The Kirk (Mason City, Iowa)

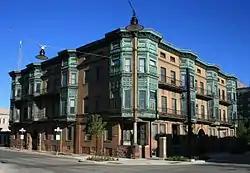

The Kirk was a historic building located in Mason City, Iowa, United States. Completed in 1903, this was the city's first luxury apartment building. Horace P Kirk, who owned and managed the building, was a Mason City businessman, photographer, and civic leader. He built two other buildings here and to the north that were destroyed in a fire in 1902. This building was built on the site of Kirkland Flats, and parts of its stone foundation and north wall may be from the H.P. Kirk wholesale building that had been built in 1892. Originally The Kirk supplied heat, light, and water for the apartments with its own steam generating plant. It subsequently acquired city utilities. The building featured an eclectic design that was organized into horizontal and vertical elements. The horizontal was realized in wide brick bands on the floors. The vertical was realized in the copper-clad oriel windows that tied the second and third floors to the cornice. The building was individually listed on the National Register of Historic Places in 1982, and as a contributing property in the Mason City Downtown Historic District in 2005.